Concord Square (Hong Kong)

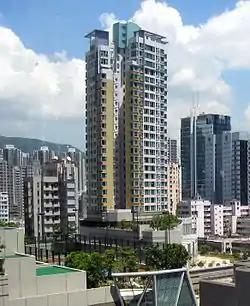
Concord Square

Concord Square is a shopping centre in Tsuen Wan, New Territories, Hong Kong. Formerly the old buildings and villages in Tai Uk Wai, The Blue Yard (built in 2002) and the shopping centre were portions of Tsuen Wan Seven Street Redevelopment Project. It was completed in 2003 and developed by Concord Land Development Company Limited. A Wellcome supermarket is at its basement.